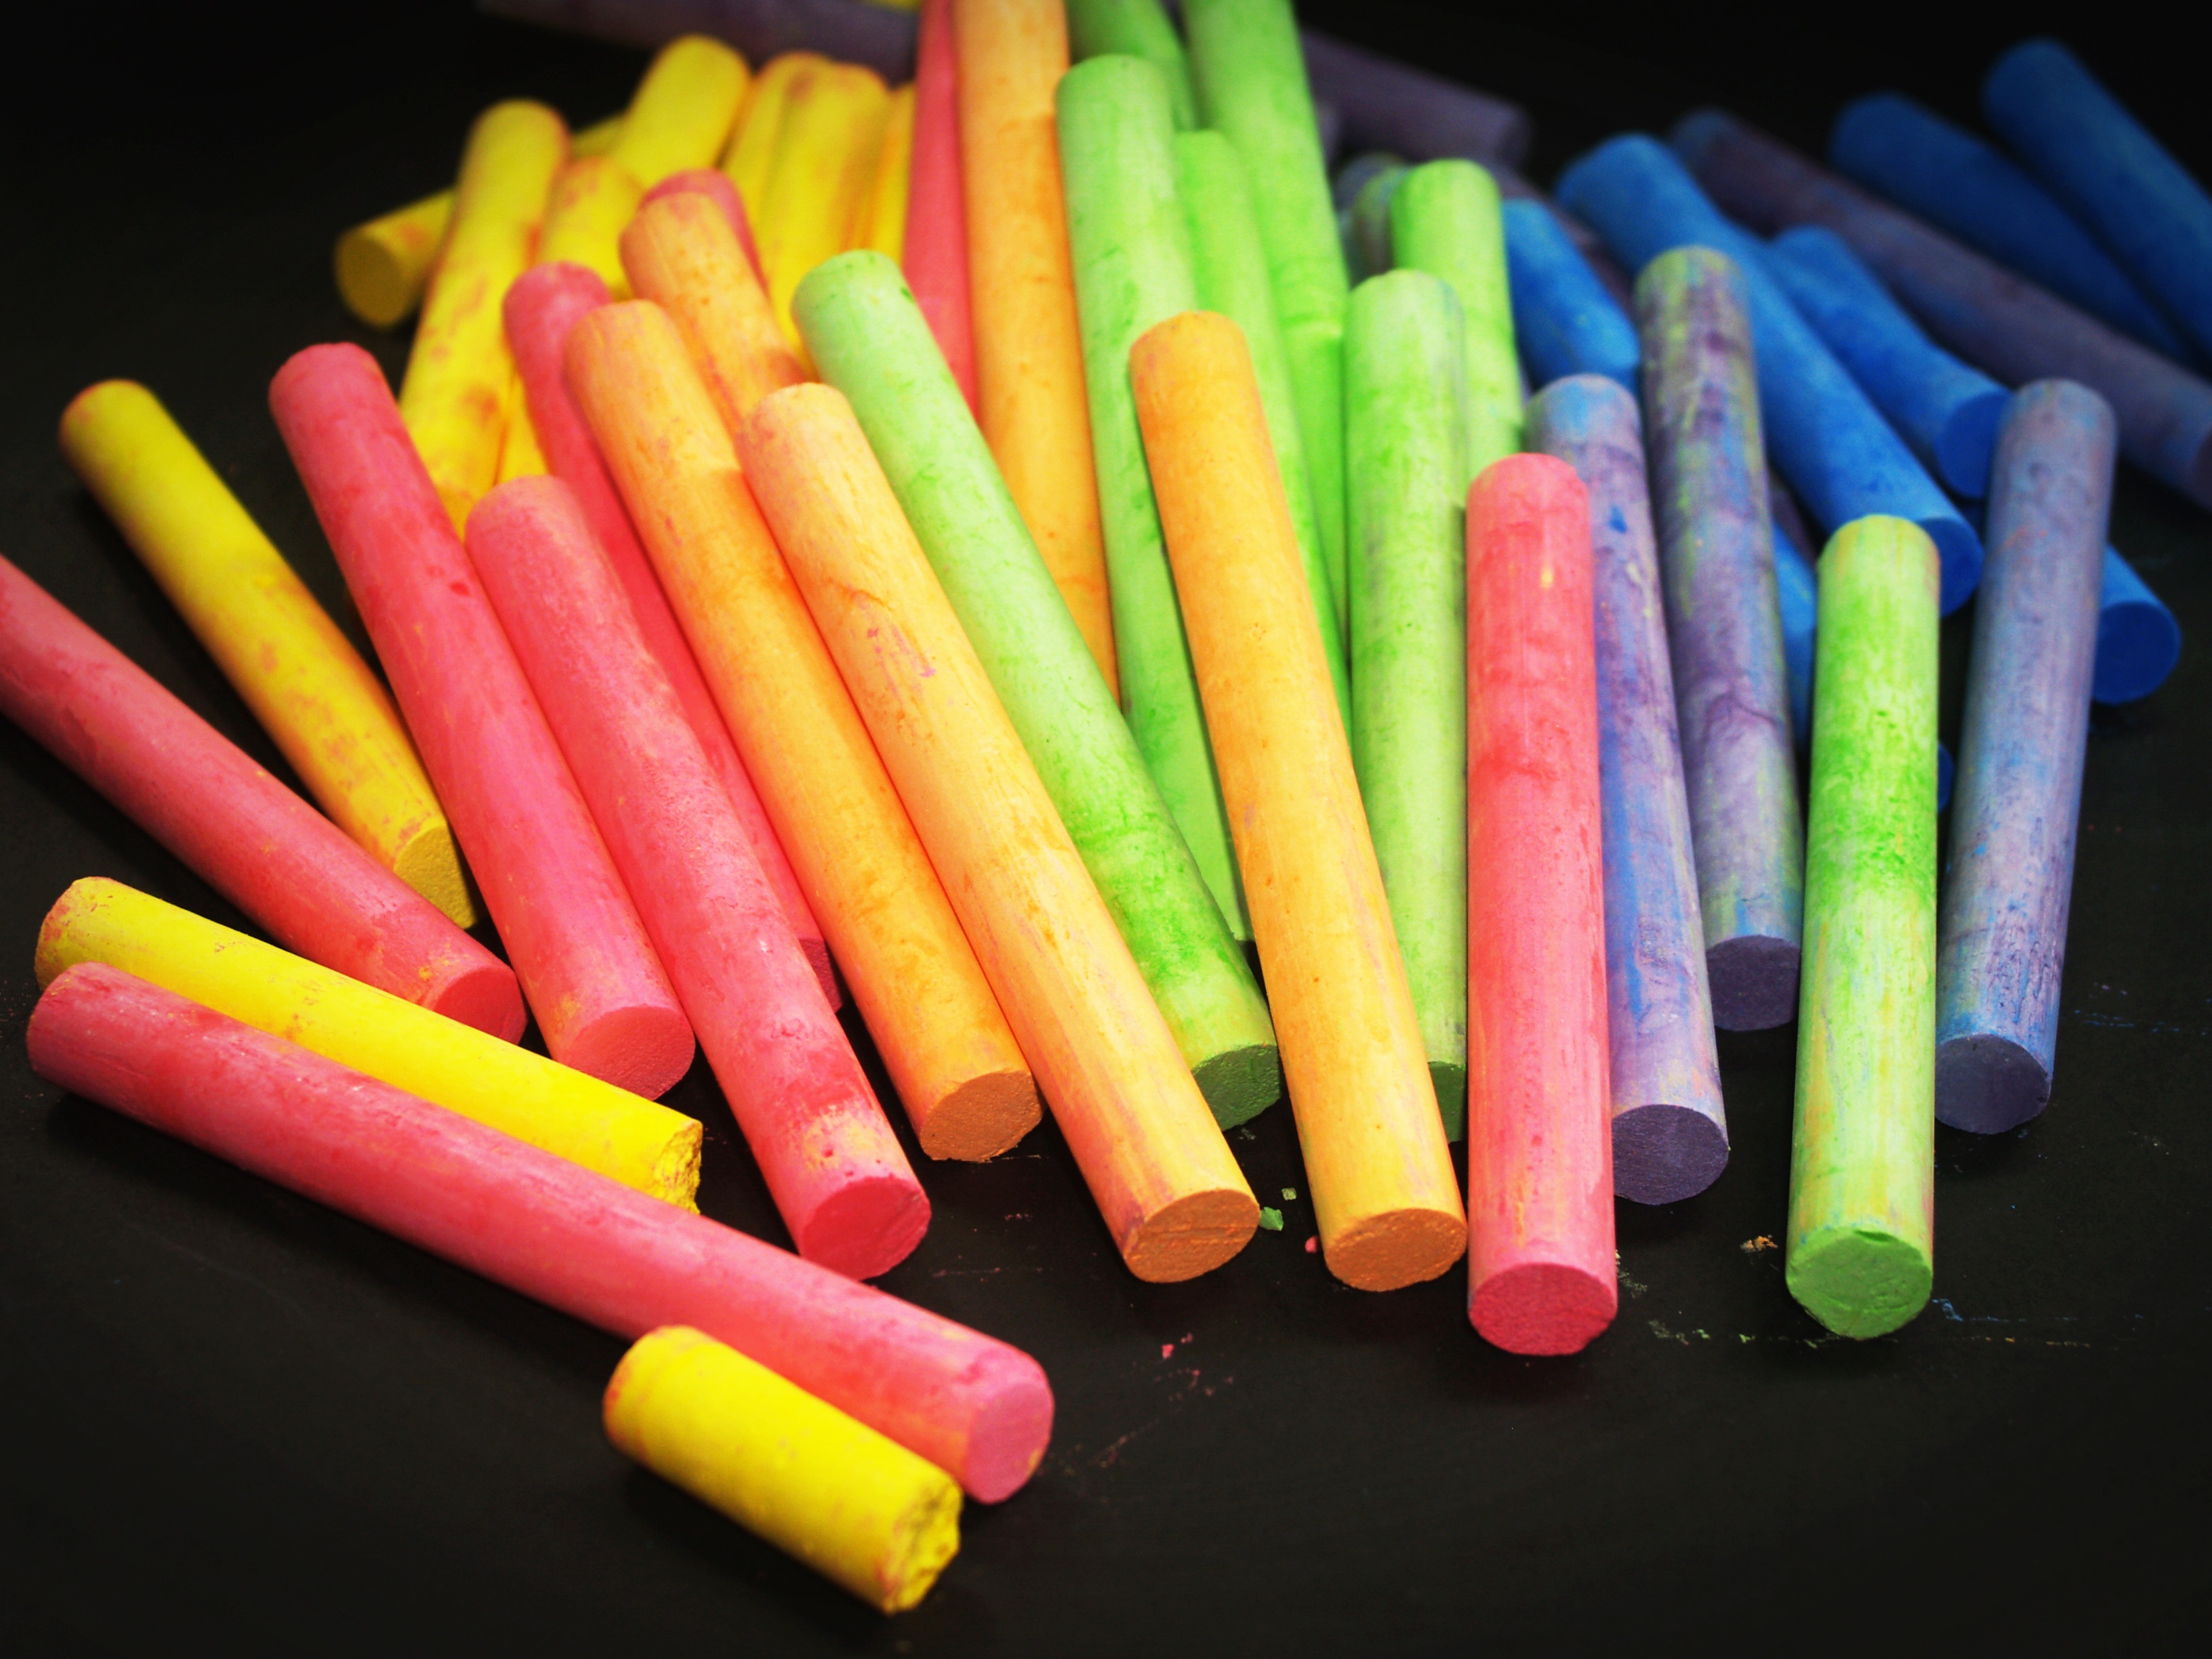
board, food, red, produce, colourful, color, blackboard, artistic, blue, colorful, yellow, dessert, crayon, close up, art, rainbow, drawing, creativity, design, bright, school, crayons, flavor, chalks, art materials